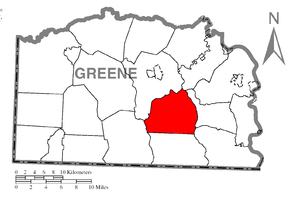
Whiteley Township est un township situé au centre du comté de Greene, en Pennsylvanie, aux États-Unis. En 2010, il comptait une population de 649 habitants.